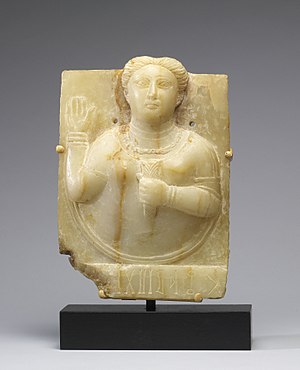
Saba
En sabæisk præstinde, som går forbøn hos solens gudinde på vegne af donoren. Sandsynligvis 1. århundrede f.Kr.
Saba var et rige i Arabien eller Afrika, der omtales i fortællingerne om dronningen af Saba, der besøgte kong Salomon.